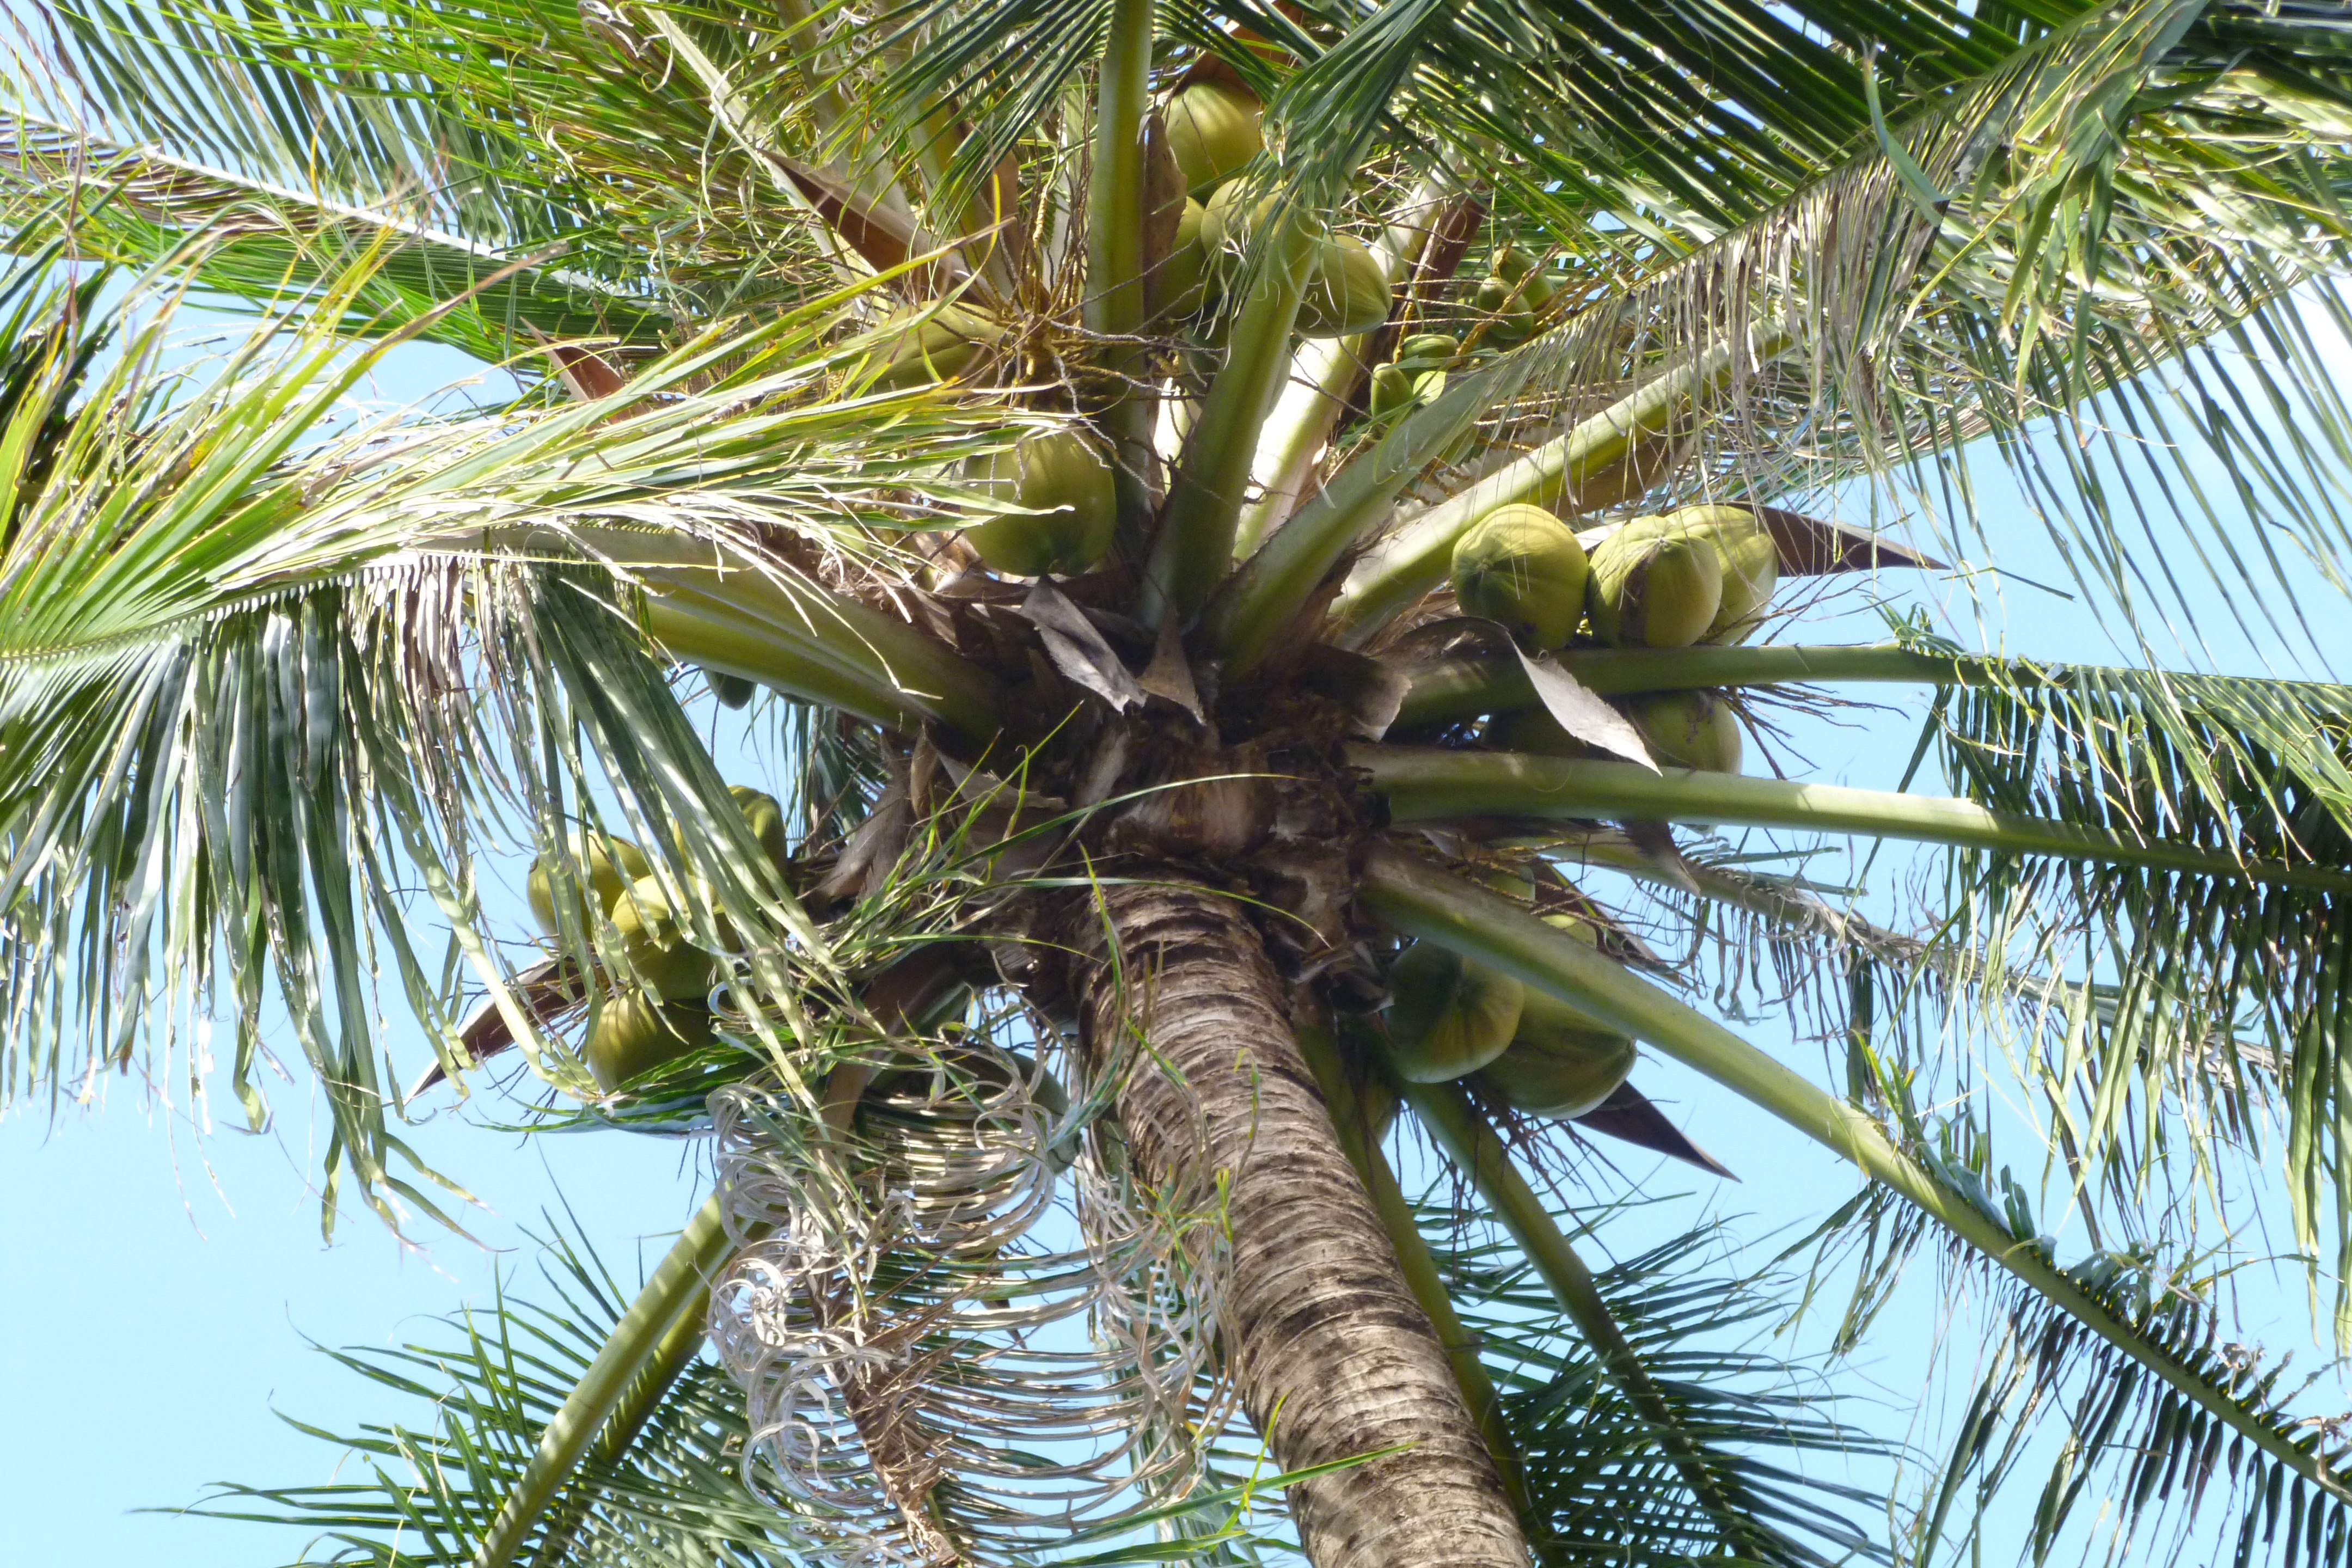
tree, nature, branch, plant, fruit, food, palm, produce, holiday, island, asia, botany, thailand, coconut, flowering plant, date palm, samui iceland, grass family, woody plant, land plant, arecales, palm family, borassus flabellifer, elaeis